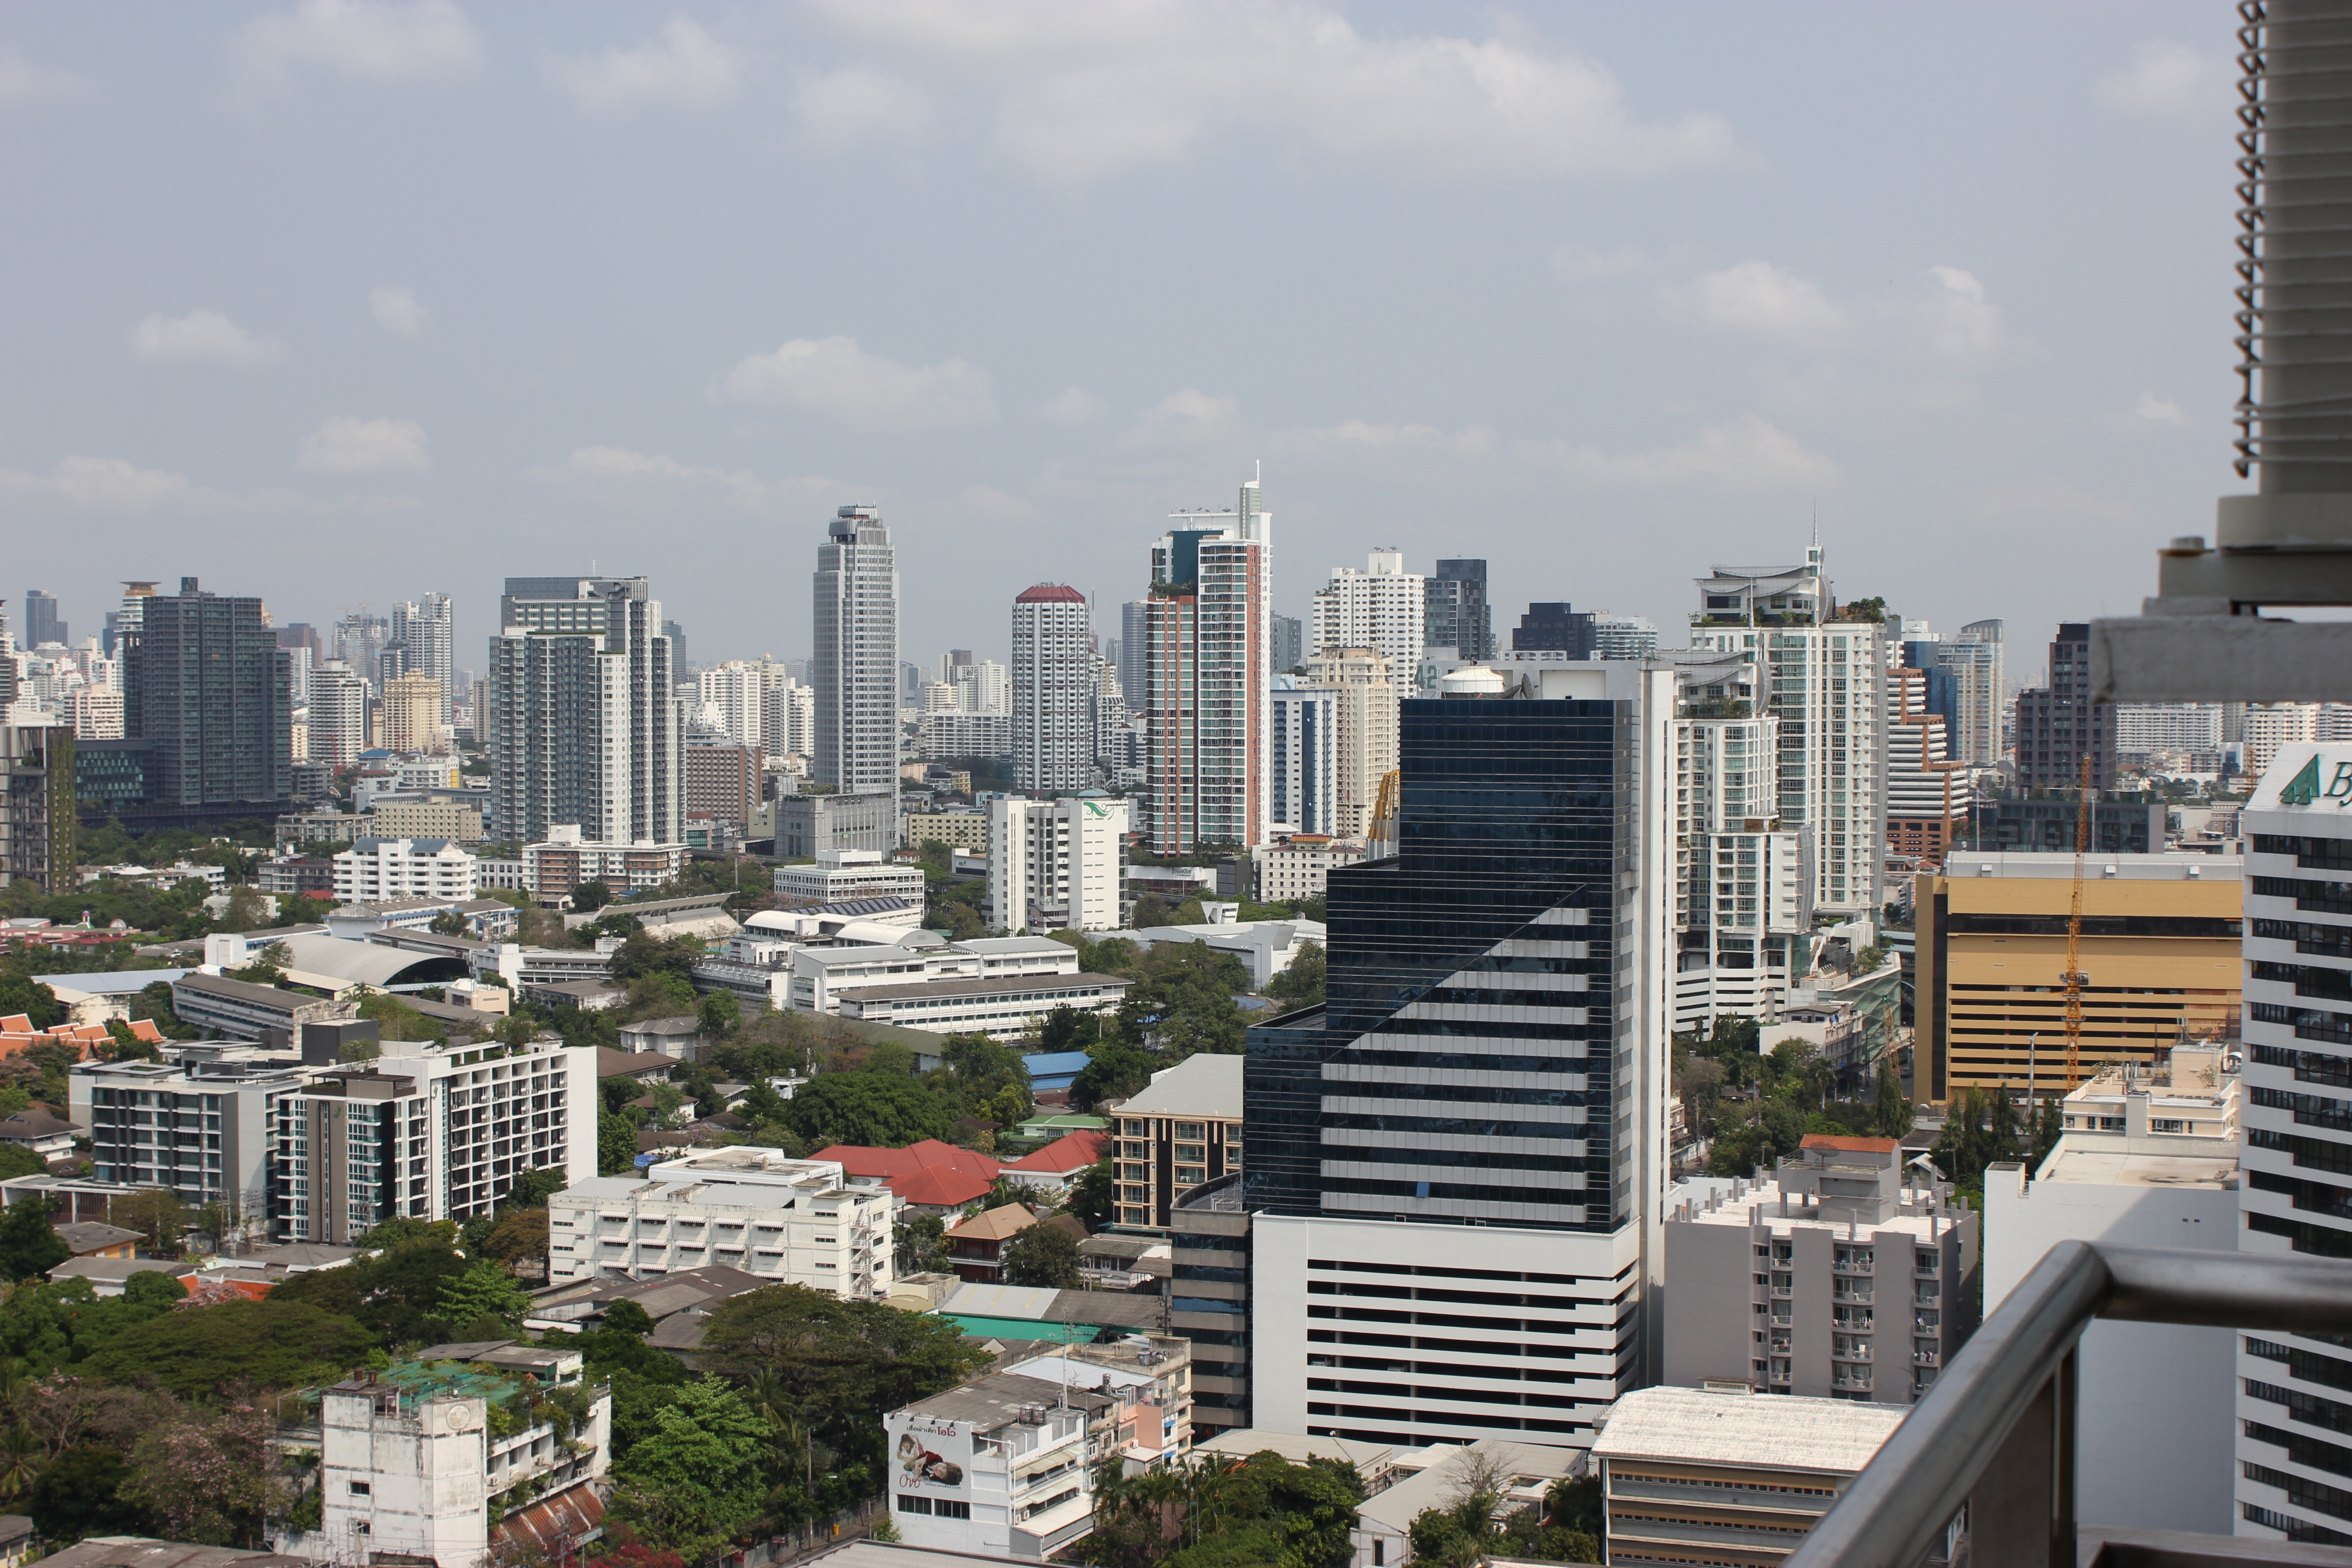
architecture, skyline, building, city, skyscraper, cityscape, downtown, tower, asia, landmark, tower block, thailand, background, bangkok, metropolis, condominium, neighbourhood, big city, urban area, residential area, geographical feature, human settlement, metropolitan area